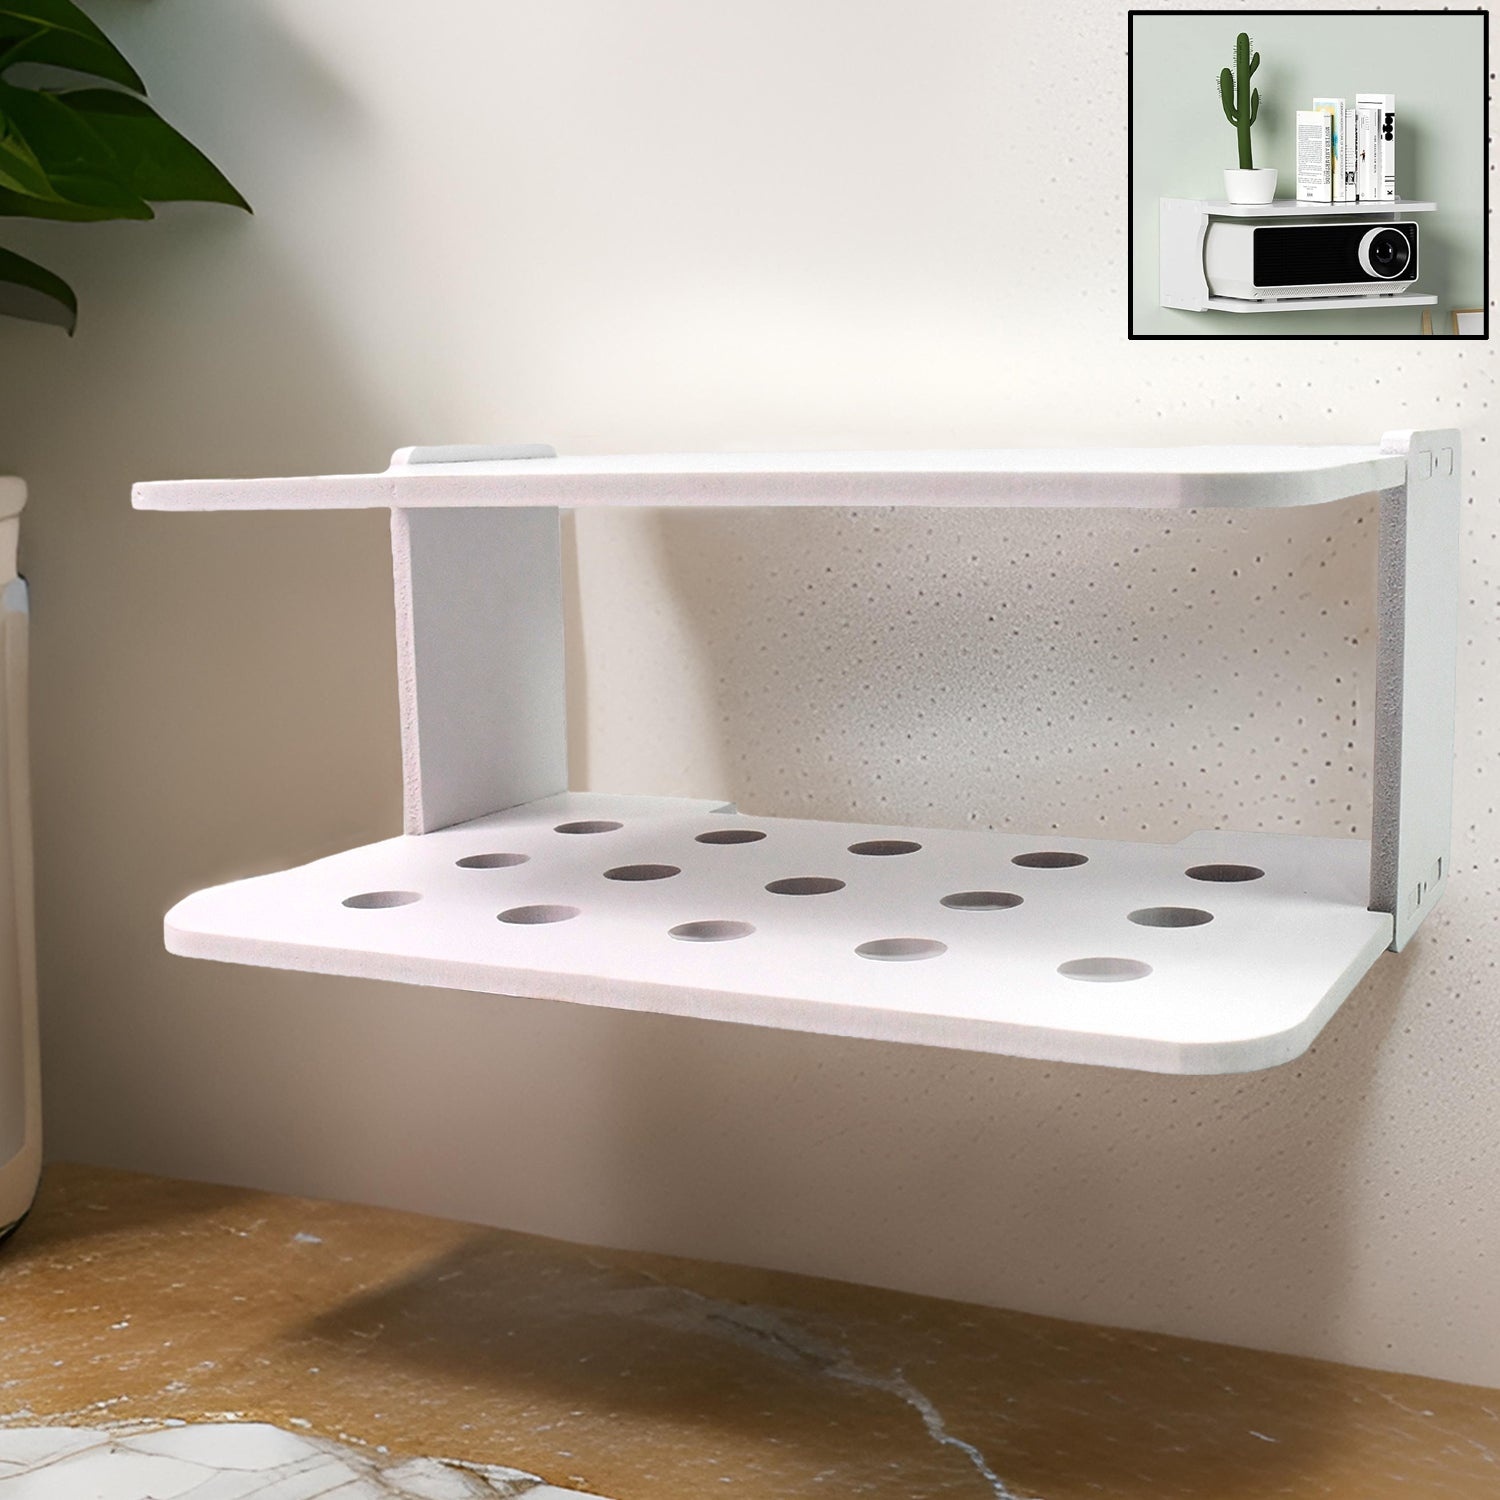
Decorative Wall Shelf Bracket, Set-Top Box Rack (1 Pc)
Decorative Wall Shelf, Wall Mount Drilling Storage Floating Shelf Bracket, Set-Top Box Rack, Eco Friendly and Breathable Hole, Router Storage Box for Living Room Office (1 Pc) Description:- The router storage rack is suitable for home or office to organize your set-top boxes, routers, players, remote controls, etc. This wall organizer is made of thickened wood plastic composite material, which is very durable and waterproof. Made of wood-plastic board, the decoder stand is washable. The TV box shelf comes with rounded corners, the product is rounded and polished with a beautiful curvature. Router shelf with installation without holes. Use it as a full motion monitor wall mount to clear up desktop space and for ergonomic computer screen installation to improve your posture. Wide Use: Suitable for home or office to organize your projector, set-top box, router, gamer console, DVD player, Remotes etc. Wall-mounted bracket saves space. Dimension:- Volu. Weight (Gm) :- 593 Product Weight (Gm) :- 452 Ship Weight (Gm) :- 593 Length (Cm) :- 36 Breadth (Cm) :- 27 Height (Cm) :- 3
Brand: Bhumi sales & service
Category: Furniture > Shelving > Wall Shelves & Ledges > Floating Wall Shelves & Ledges